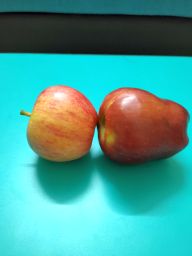
Fruit: Apple
Quality: Good